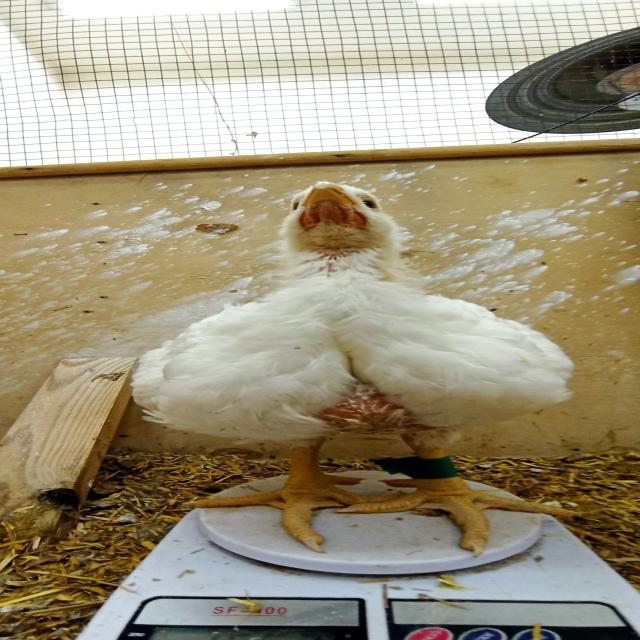
Weight: 1552 g